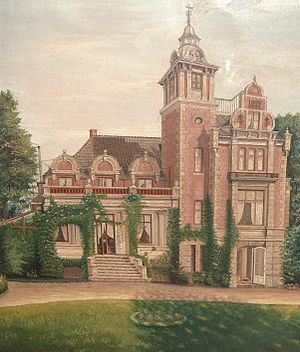
Rolighed (Østerbro)
Rolighed efter ombygningen 1869
Rolighed var et landsted på Østerbro i København, der var samlingssted for to salonkulturer i 1800-tallet: Først for familien Hegermann-Lindencrone og siden for den jødiske familie Melchior og dens omgangskreds. Landstedet huskes især som stedet, hvor H.C. Andersen tilbragte sine sidste leveår, og hvor han døde 1875. Huset lå ud for nutidens Gammel Kalkbrænderi Vej 16.